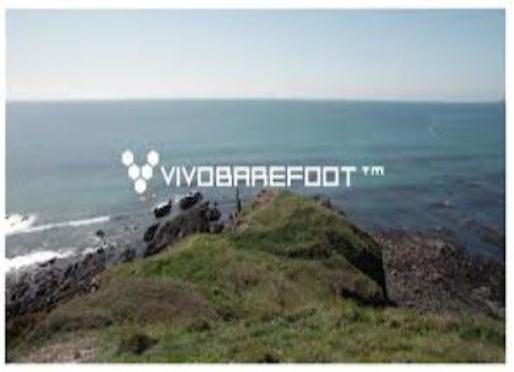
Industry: Clothes